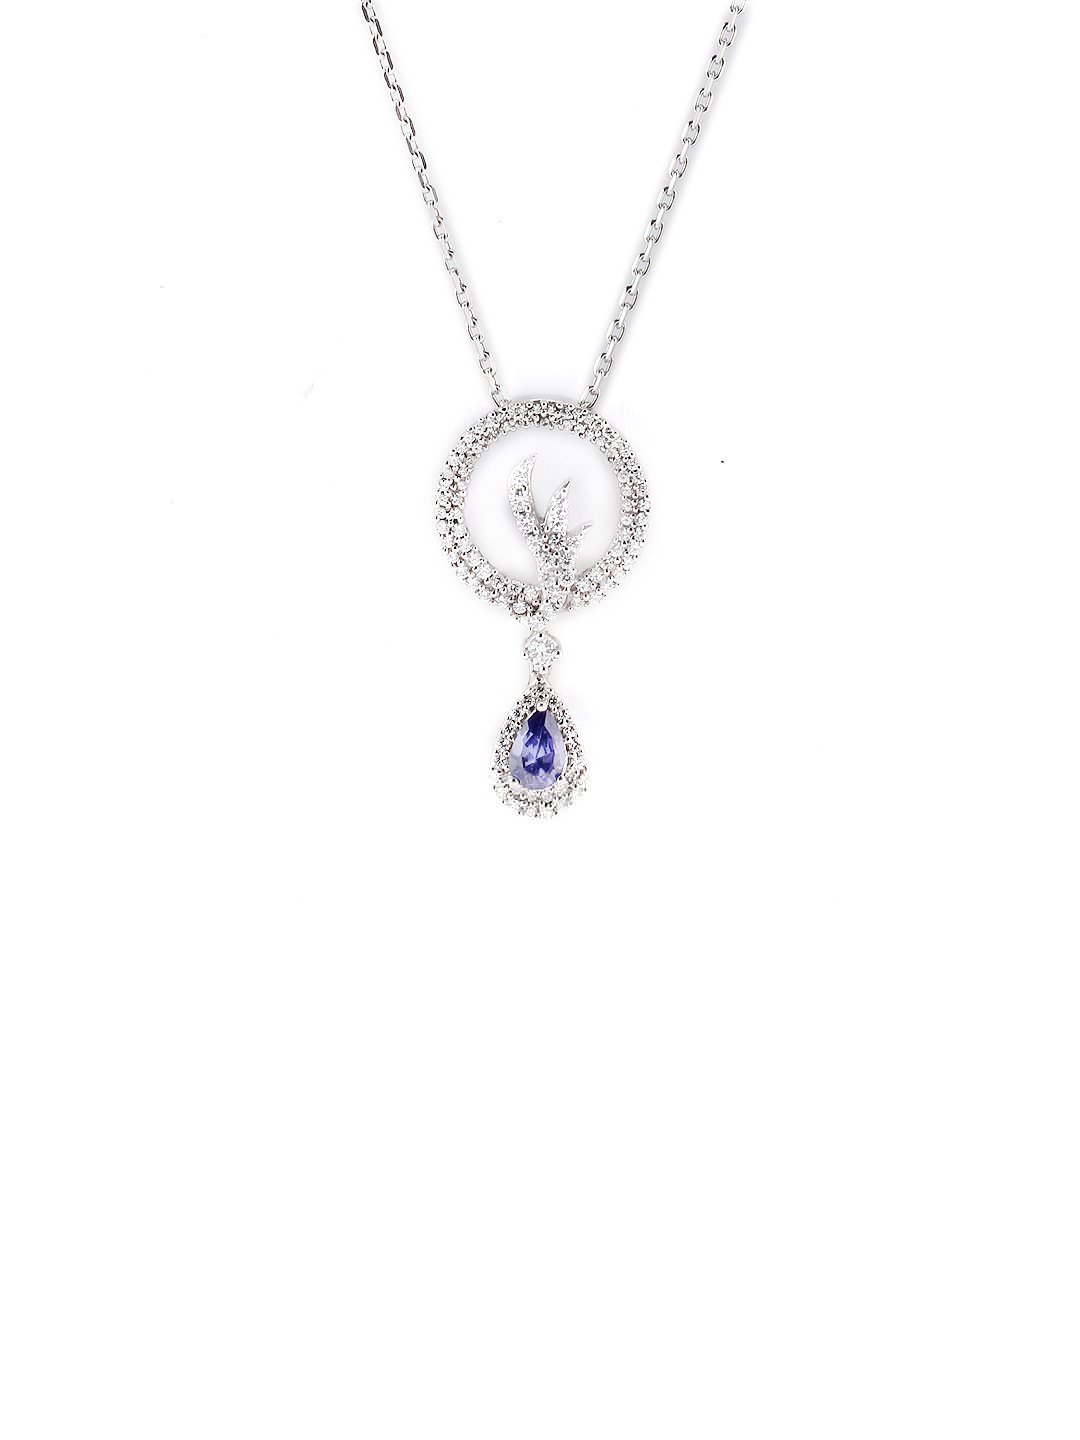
Lucera Silver Pendant With Chain
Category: Accessories / Jewellery / Pendant
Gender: Women
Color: Silver
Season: Fall 2012
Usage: Casual